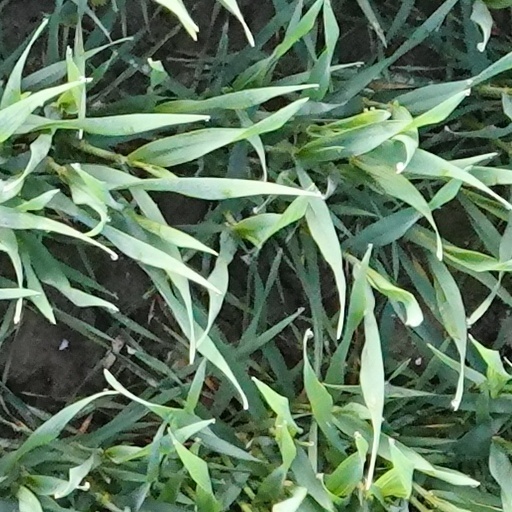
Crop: wheat